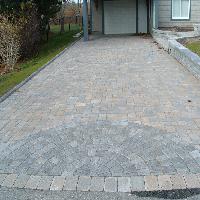
Weather: cloudy or overcast